Union (American Civil War)

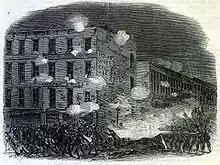
New York City draft riots

Michigan was especially eager to send thousands of volunteers. A study of the cities of Grand Rapids and Niles shows an overwhelming surge of nationalism in 1861, whipping up enthusiasm for the war in all segments of society, and all political, religious, ethnic, and occupational groups. However, by 1862 the casualties were mounting, and the war was increasingly focused on freeing the slaves in addition to preserving the Union. Copperhead Democrats called the war a failure, and it became an increasingly partisan Republican effort. Michigan voters remained evenly split between the parties in the presidential election of 1864.